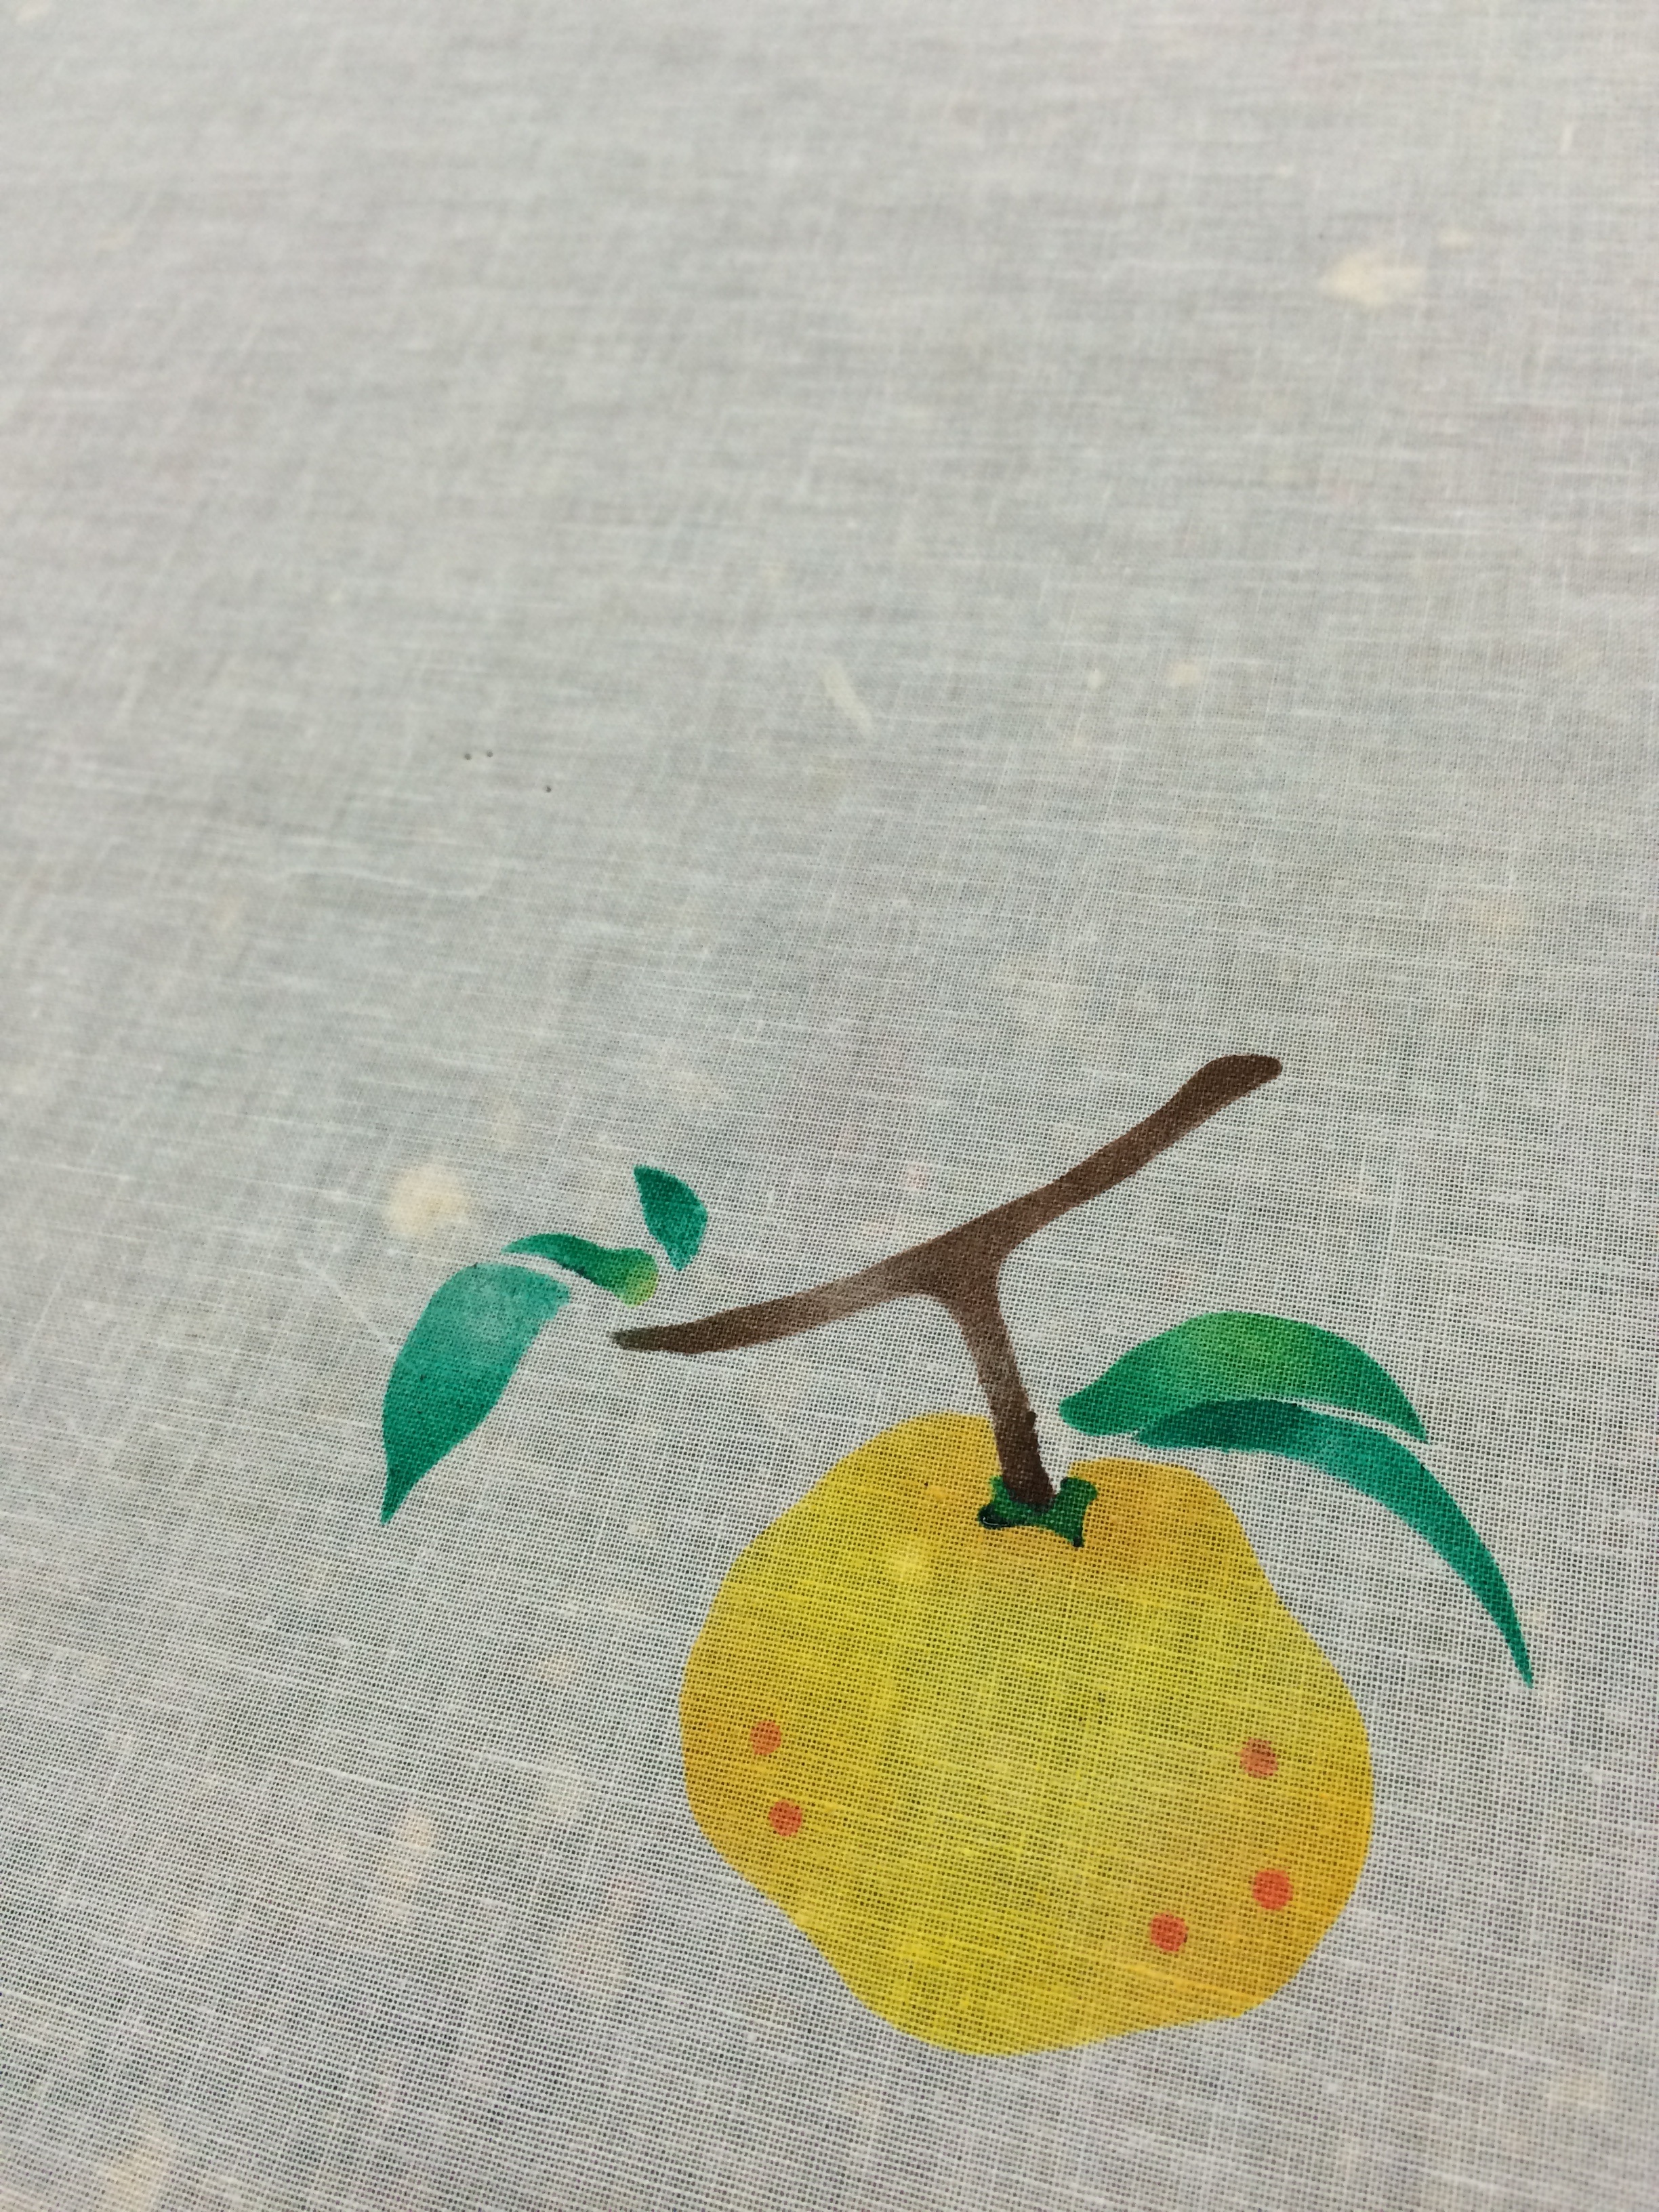
leaf, flower, green, produce, print, yellow, japan, material, textile, art, silk